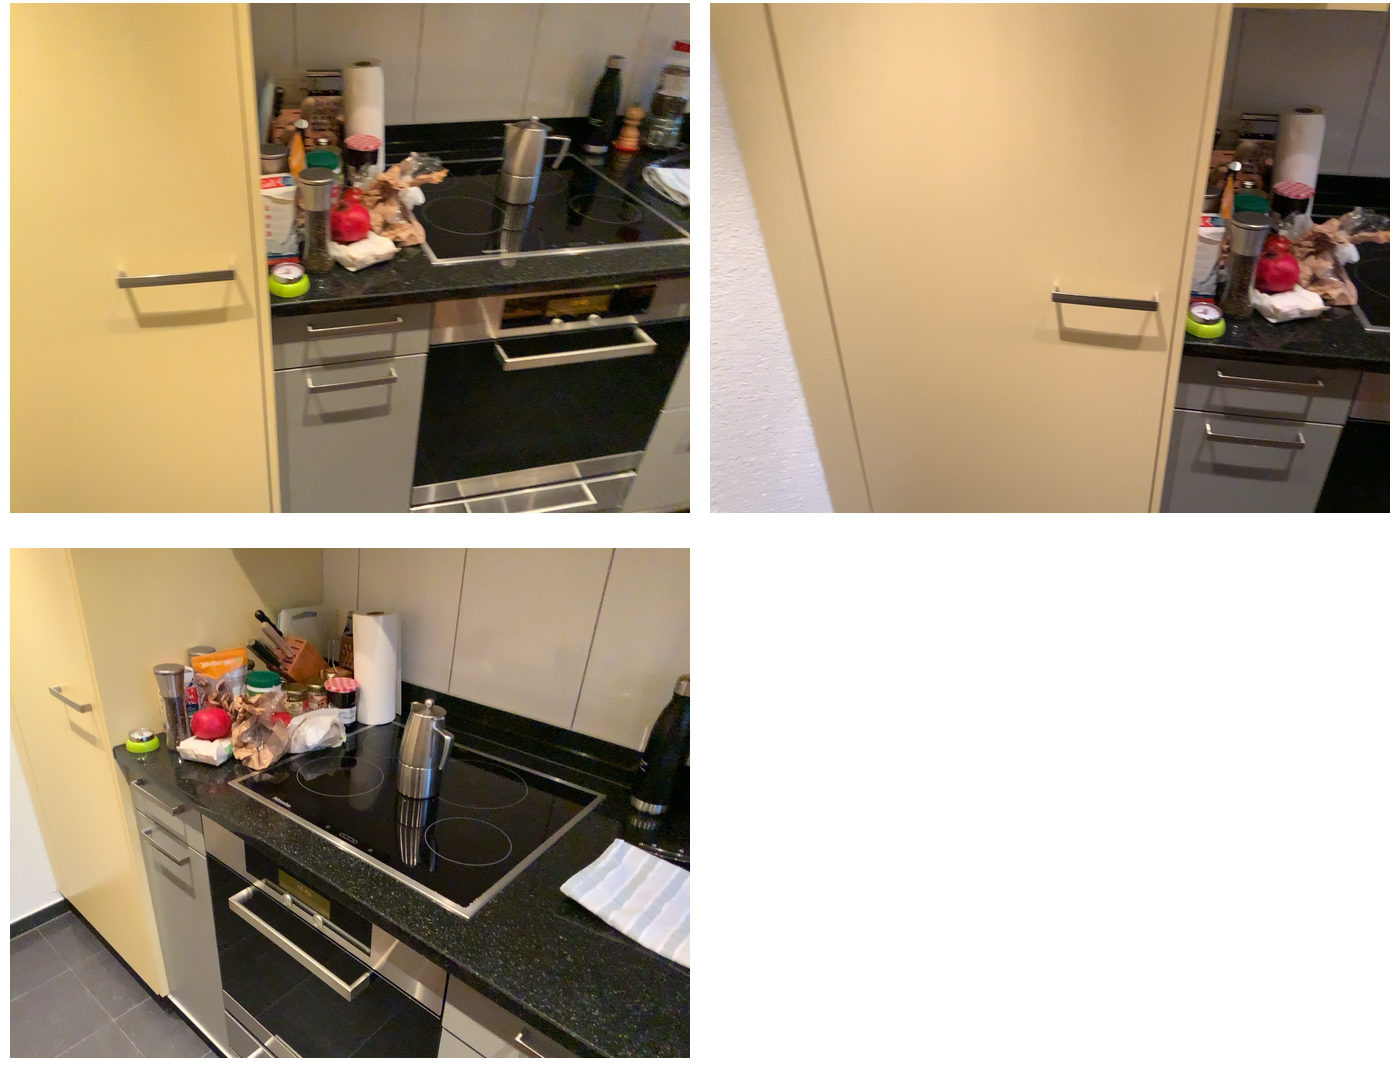Task instruction: Open the kitchen cabinet.
Answer: {"task_instruction": "Open the kitchen cabinet.", "nodes": ["handle / knob1", "kitchen cabinet", "handle / knob2"], "edges": [{"functional_relationship": "openorclose", "object1": "handle / knob1", "object2": "kitchen cabinet", "spatial_relations": ["higher_than", "close"], "is_touching": true}, {"functional_relationship": "openorclose", "object1": "handle / knob2", "object2": "kitchen cabinet", "spatial_relations": ["higher_than", "close"], "is_touching": true}], "action_type": "pull", "function_type": "open_close_control"}